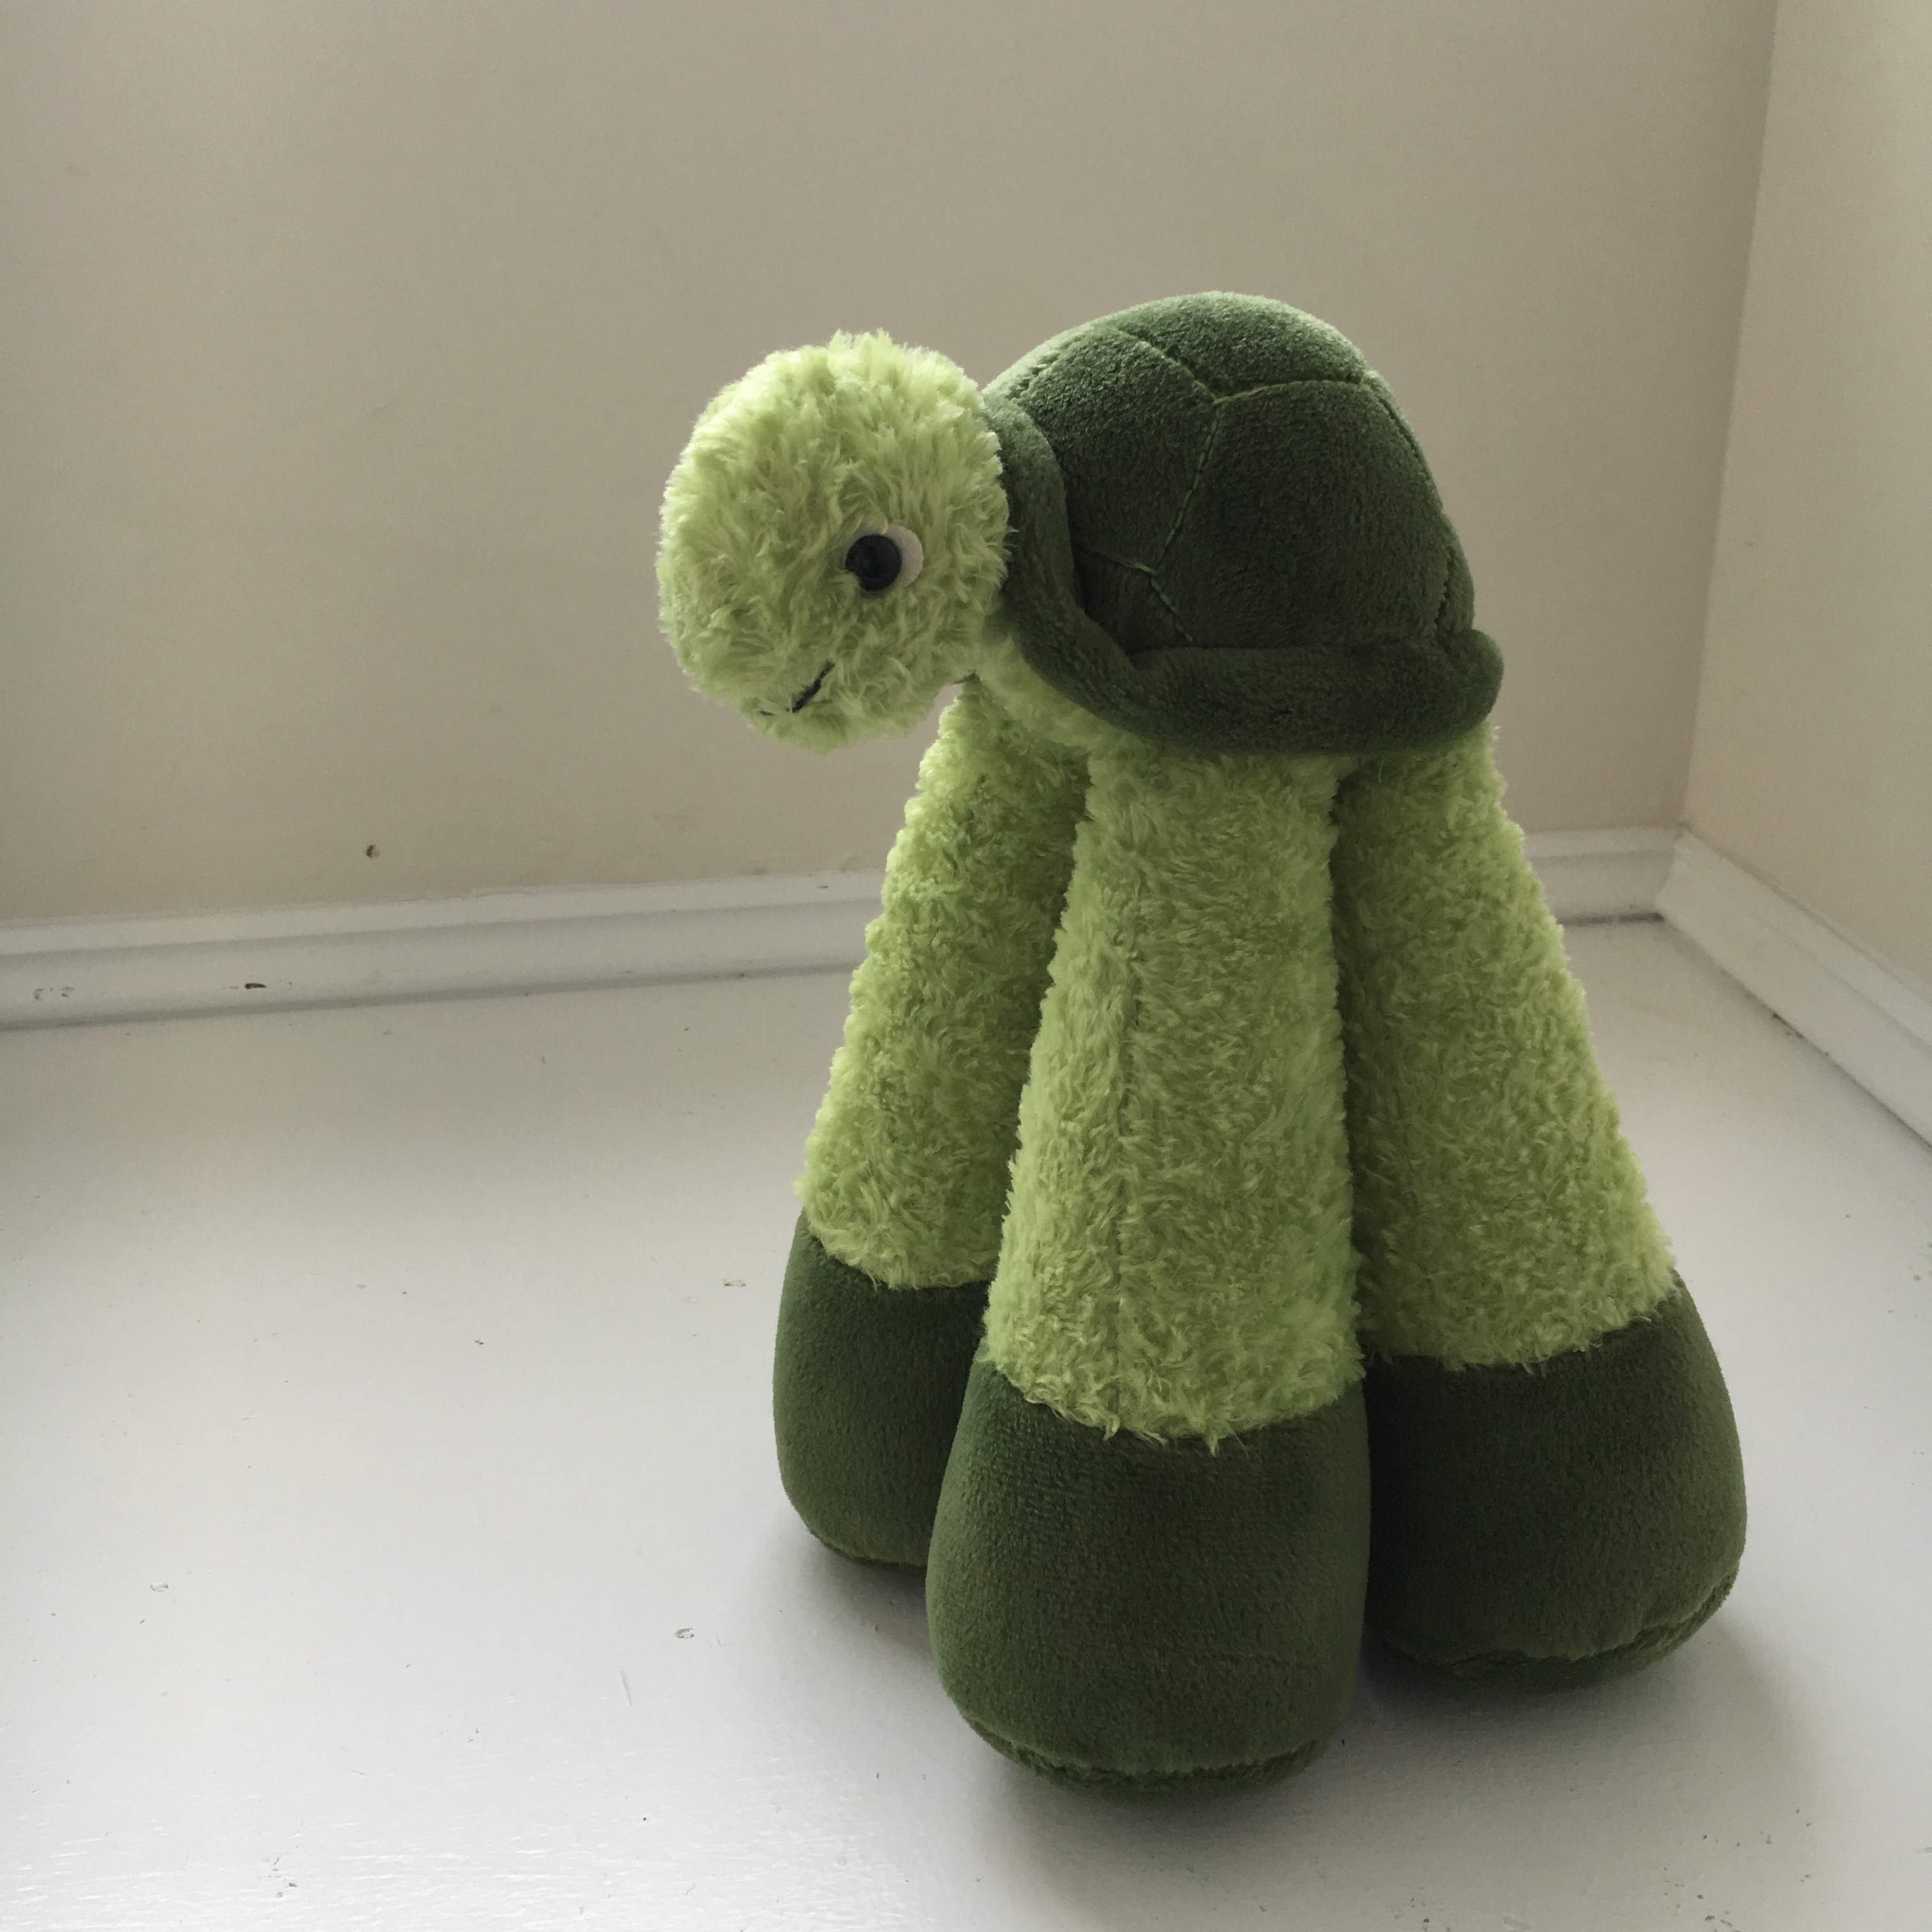
shoe, animal, green, turtle, toy, wool, material, crochet, textile, art, footwear, stuffed, plush, stuffed animal, cuddly, stuffed toy